Dejima Takeharu

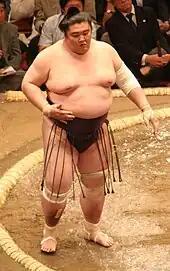
Dejima in May 2009

Persistent injuries, particularly to his knees and ankles, prevented Dejima from making any sustained attempt to regain "ōzeki" status. Aside from an 11–4 runner-up performance in January 2003 which briefly returned him to "san'yaku", he largely remained in the "maegashira" ranks. He competed for 48 tournaments after dropping from the "ōzeki" rank – longer than any other former "ōzeki" in history until Miyabiyama overtook him. Near the end of his career he was still capable of producing strong results, as he proved in January 2007 by defeating "Yokozuna" Asashōryū, the only wrestler to do so in that tournament.